Spruchdichtung

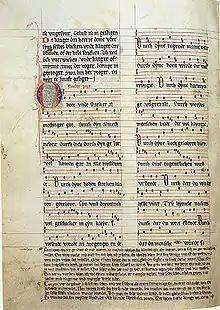
Jenaer Liederhandschrift, fol. 111v, with the melody of Meister Boppe's Spruch "O hoer vnde starker almechtiger got"

Spruchdichtung or Sangspruchdichtung is the German term for a genre of Middle High German sung verse. An individual work in this genre is called a Spruch (plural "Sprüche"), literally a "saying", and may consist of one or more strophes.